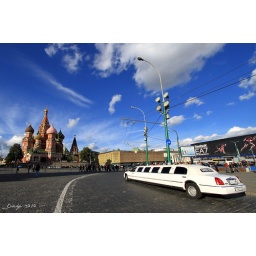
Saint Basil's Cathedral, not easy to get clear view since trolley bus cables are everywhere in the city:(